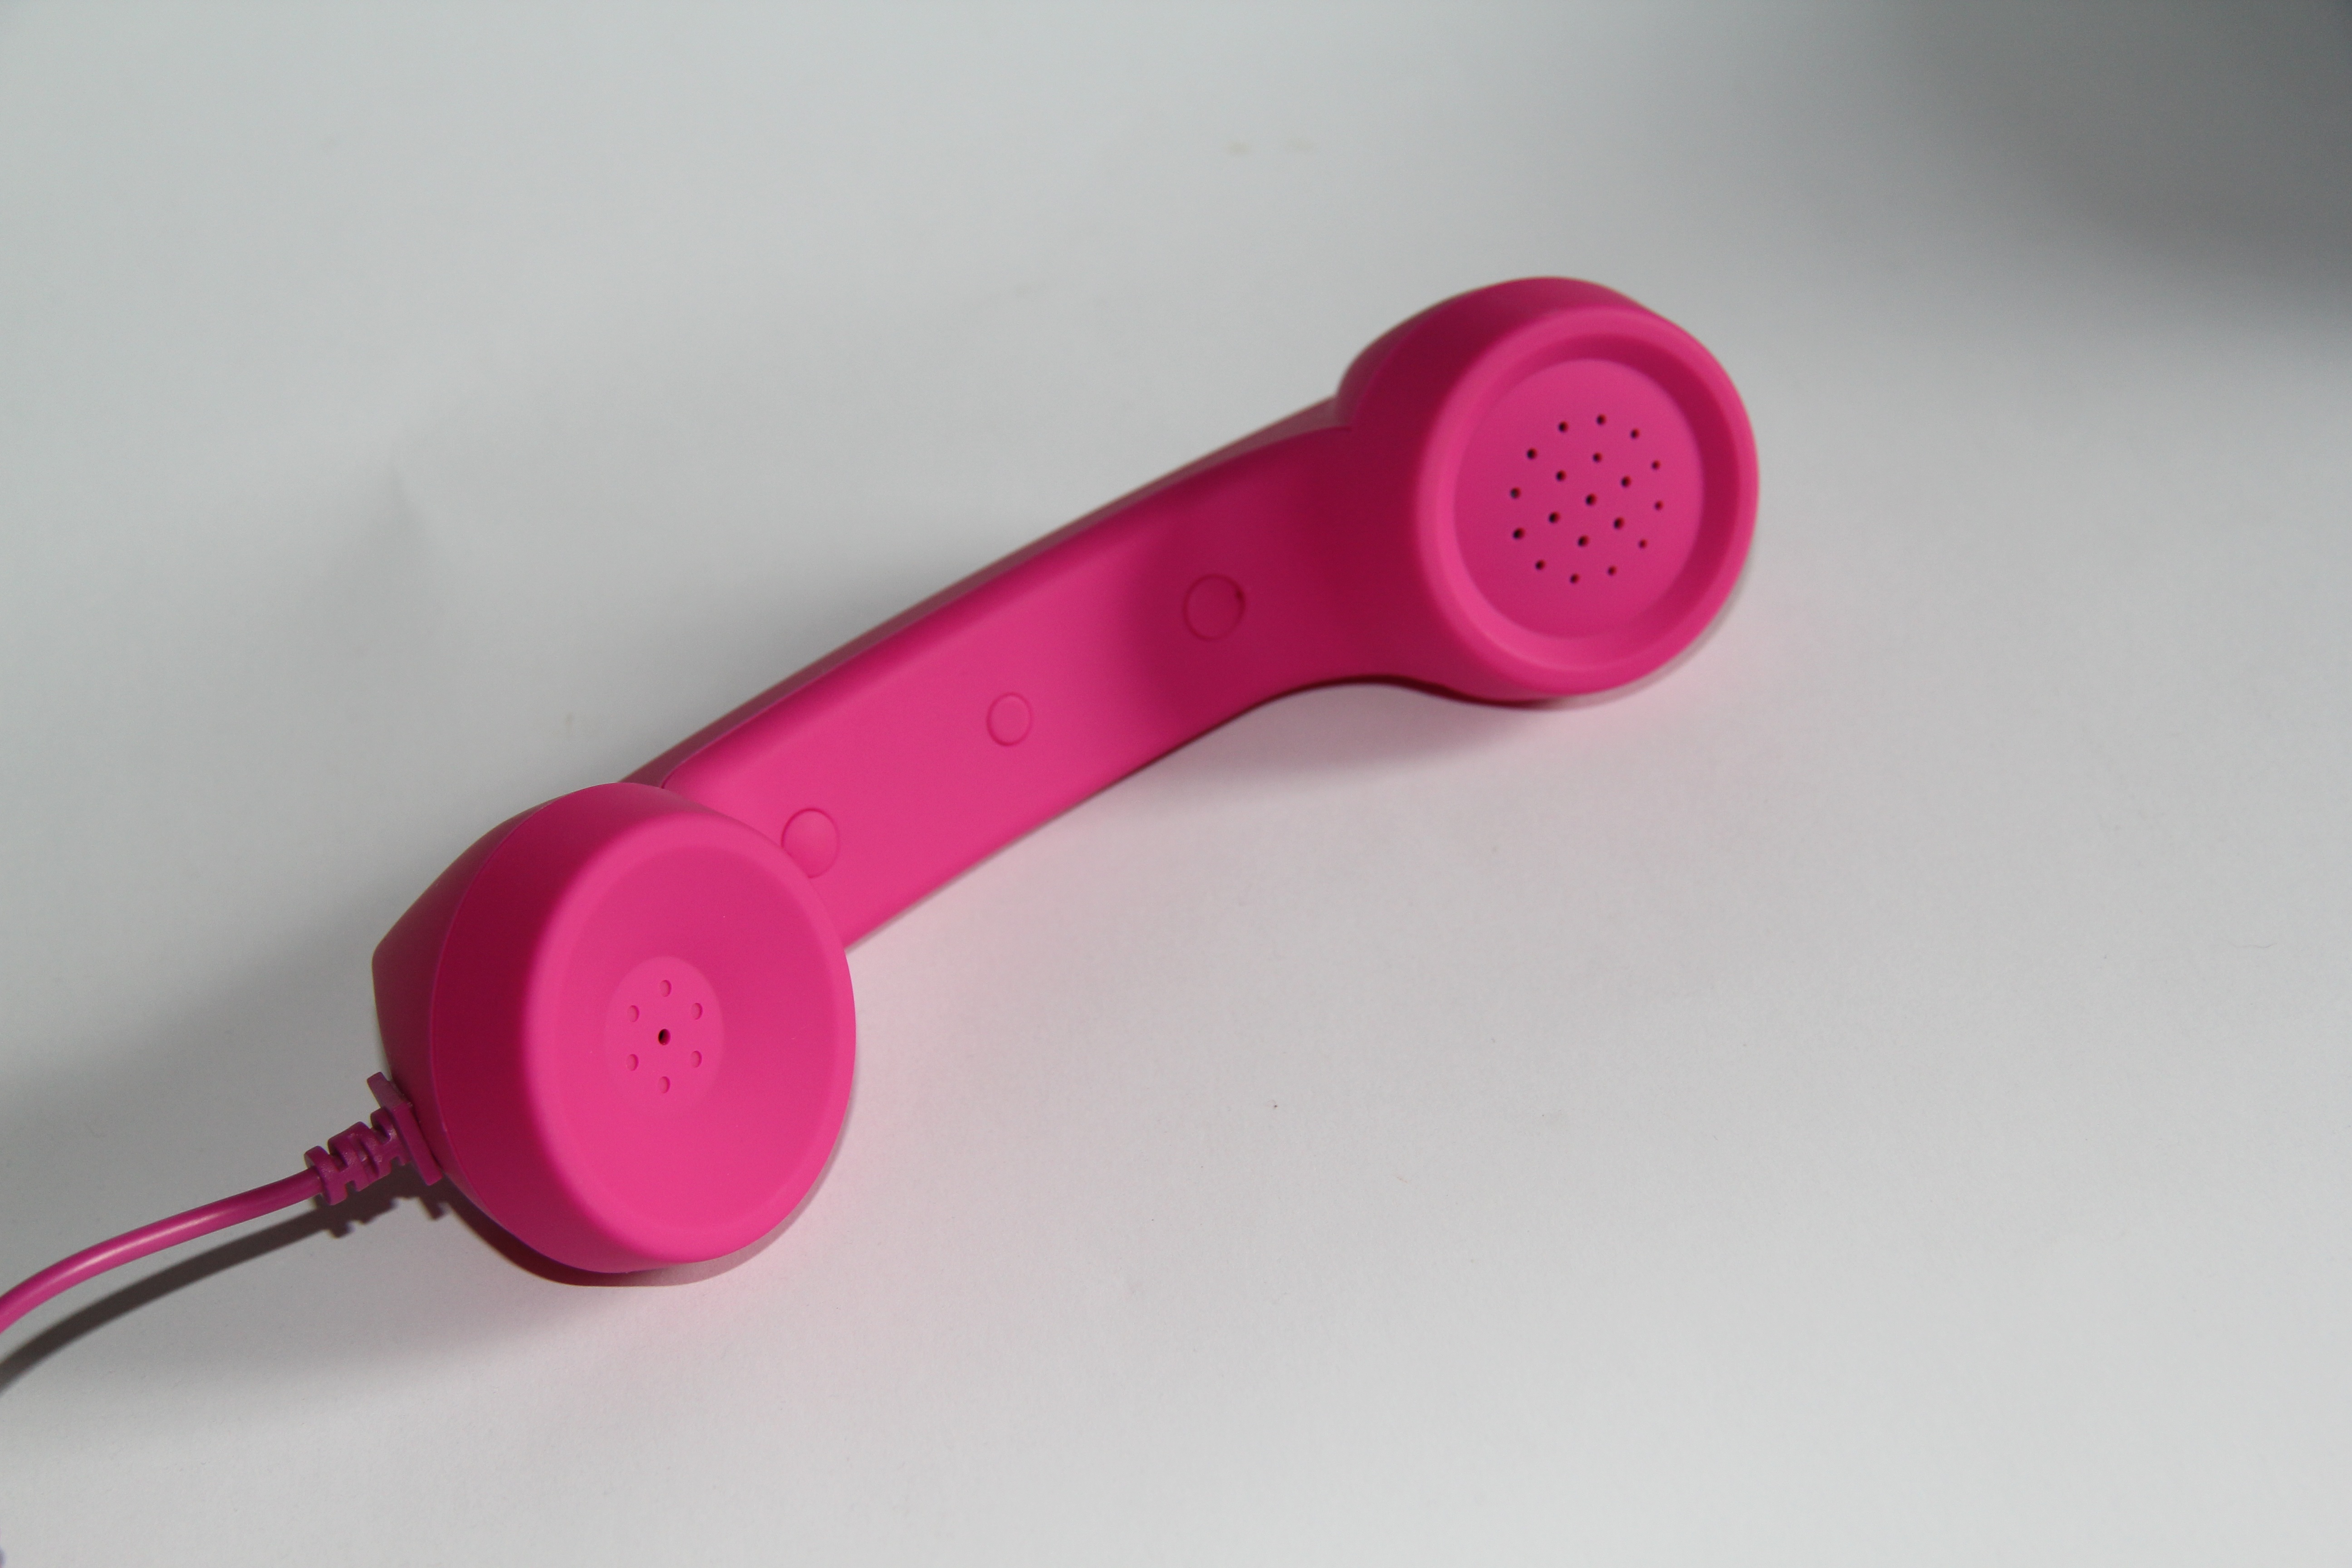
technology, phone, community, communication, gadget, signal, ear, together, pink, product, audio, headphones, call, telephone line, magenta, information, connection, contact, network, global, telephone handset, interaction, networking, networked, audio equipment, telephone system, electronic device, record contact